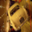
Label: automobile